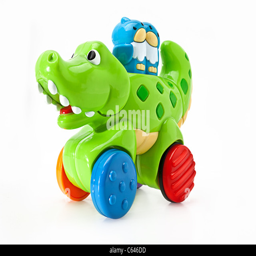
a fun alligator and owl children 's toy on wheels